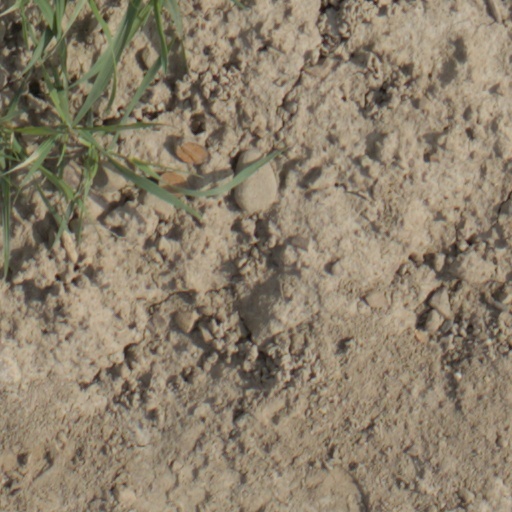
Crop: wheat